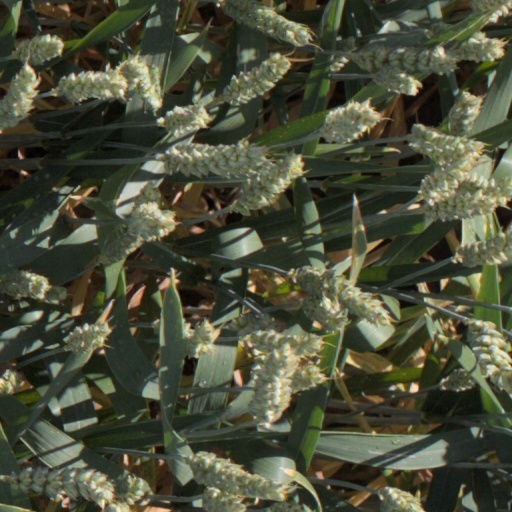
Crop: wheat